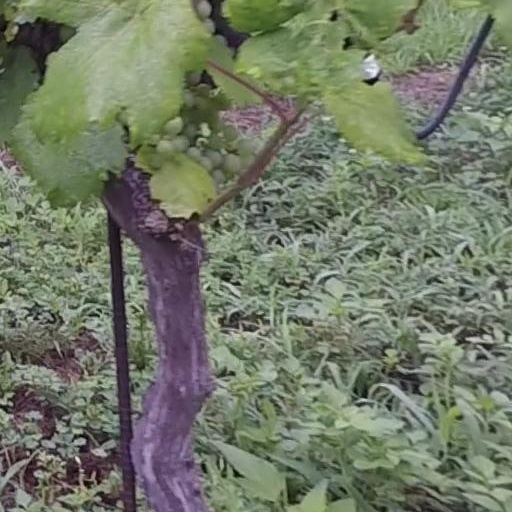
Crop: grape